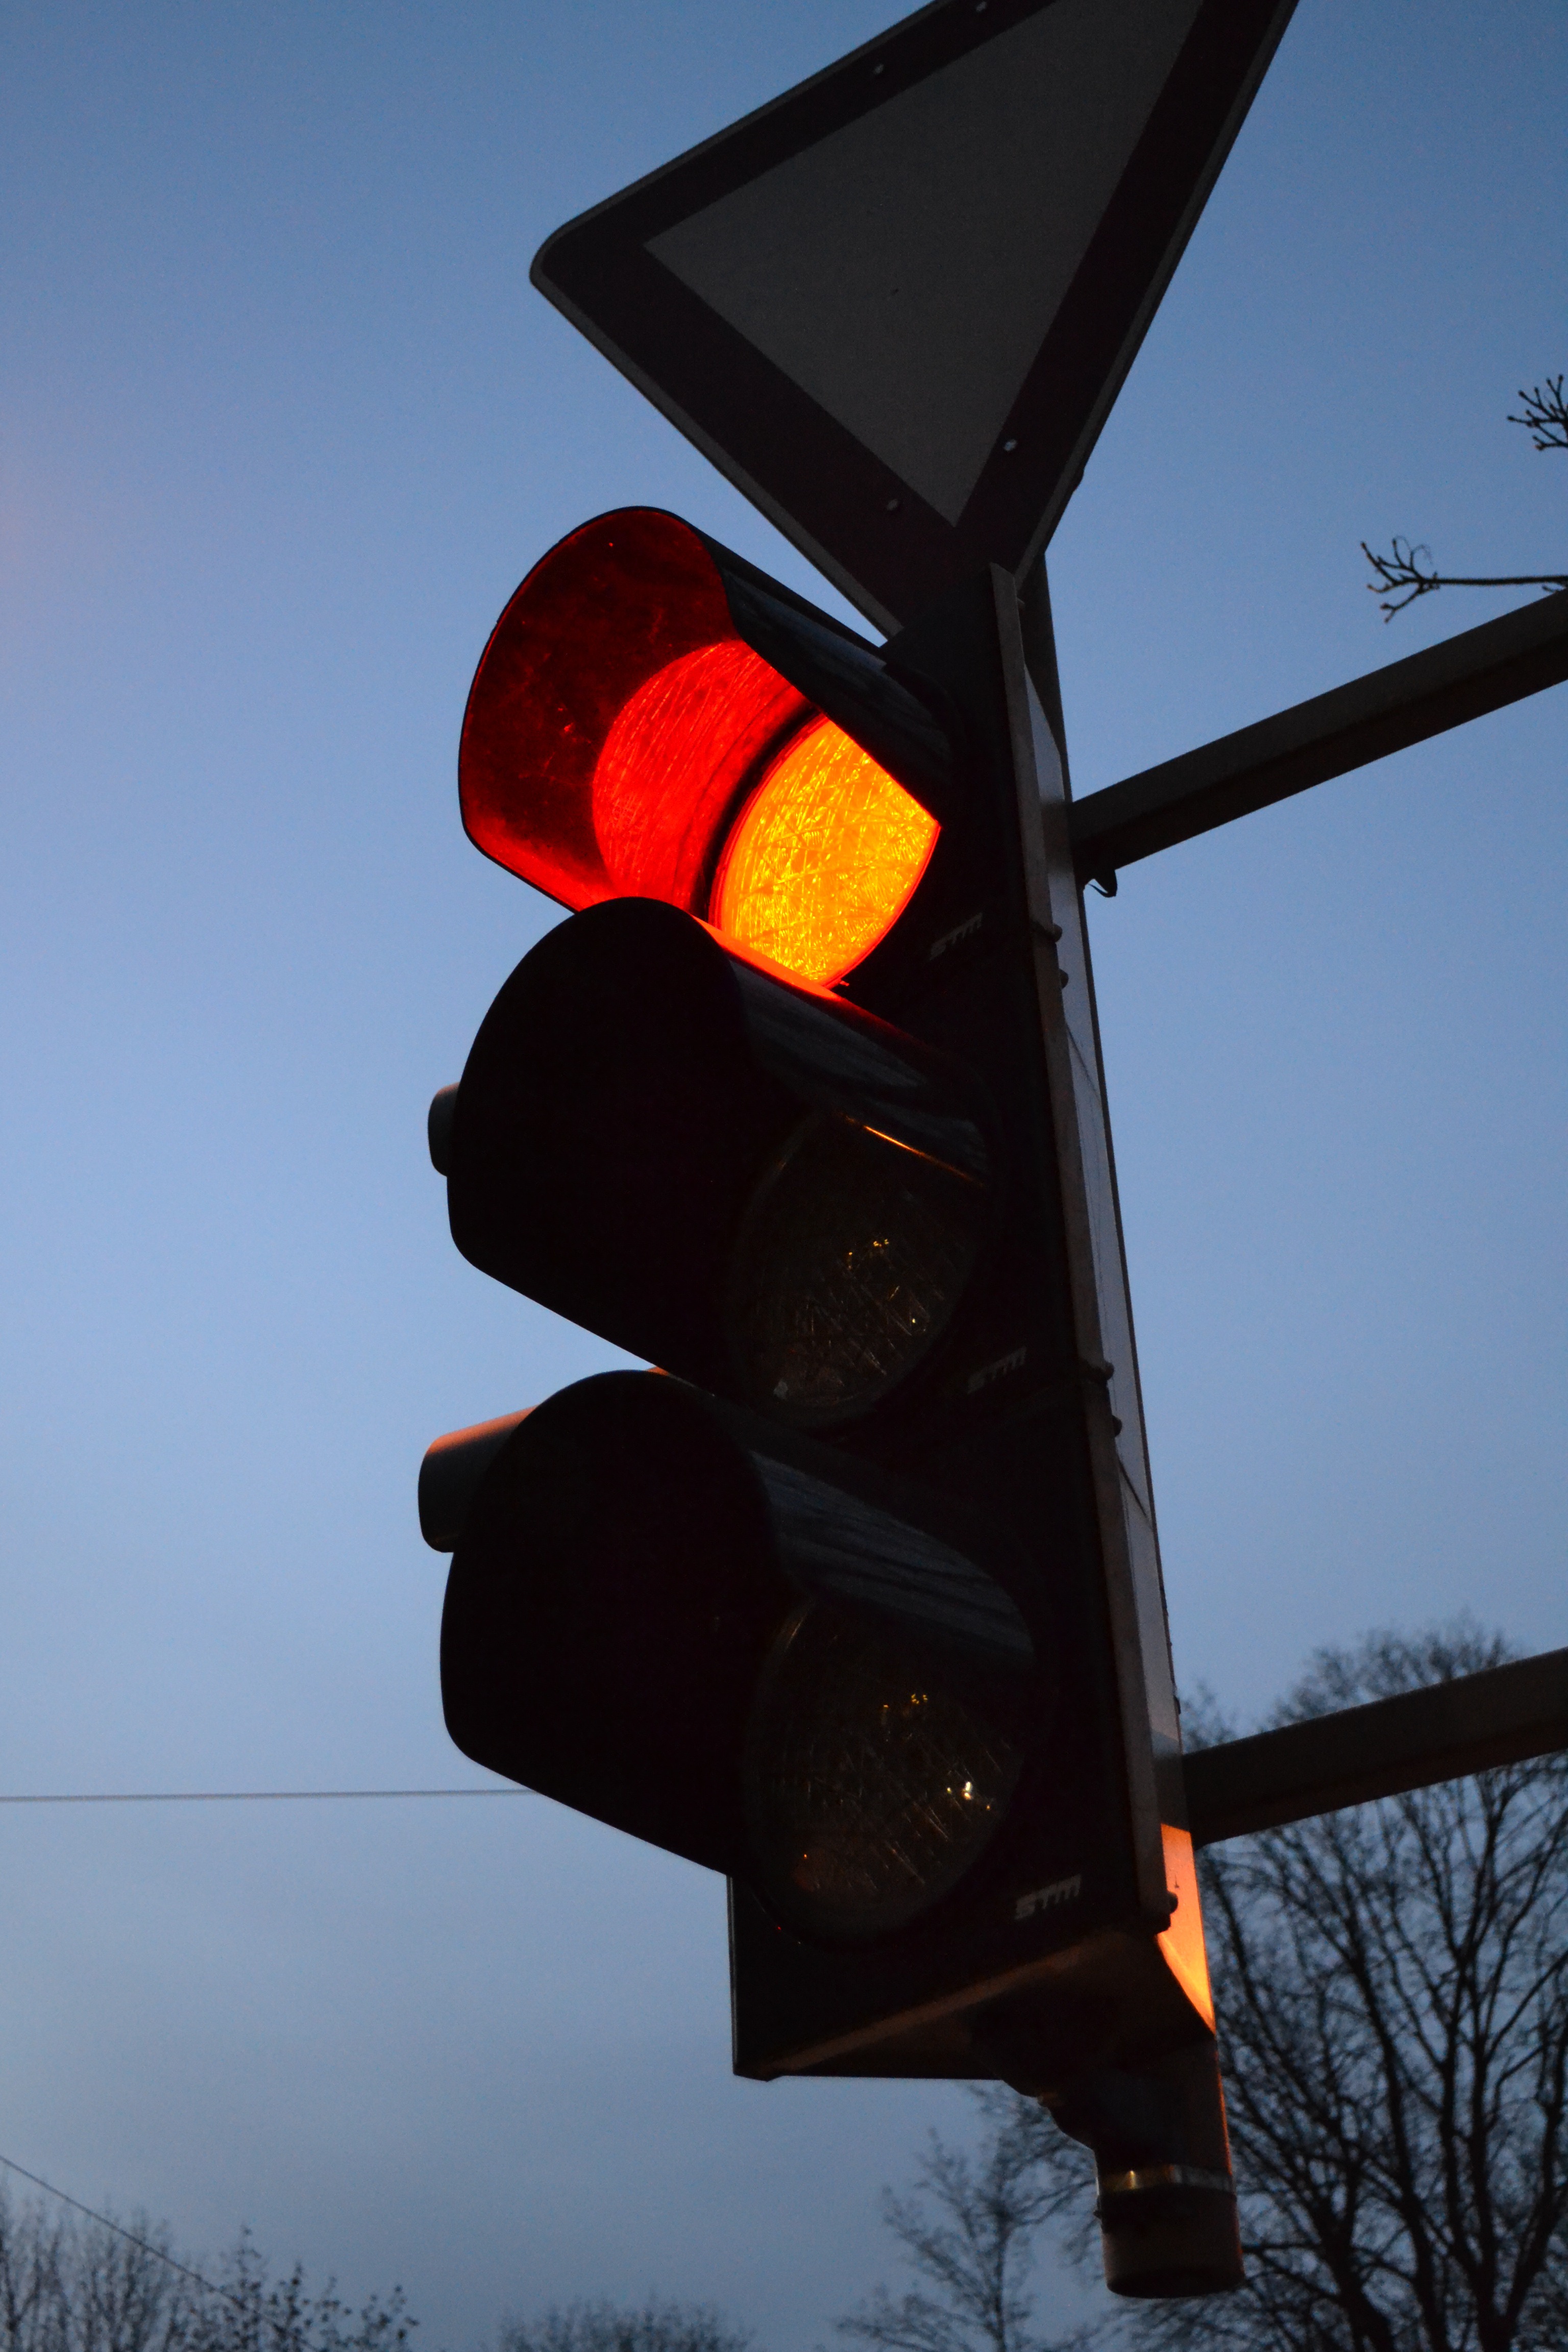
light, sky, advertising, sign, red, color, street light, signage, lighting, traffic light, light fixture, traffic lights, traffic sign, signaling device